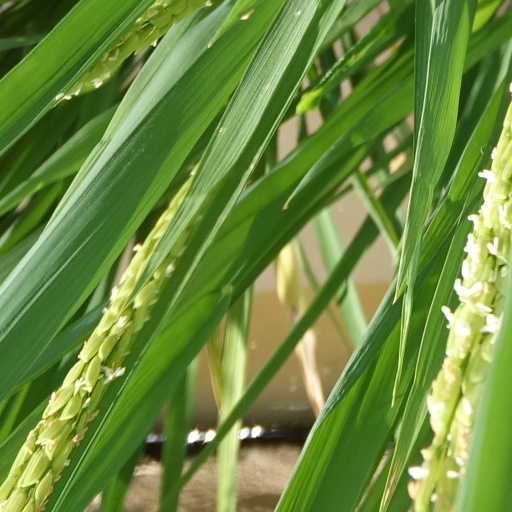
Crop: rice